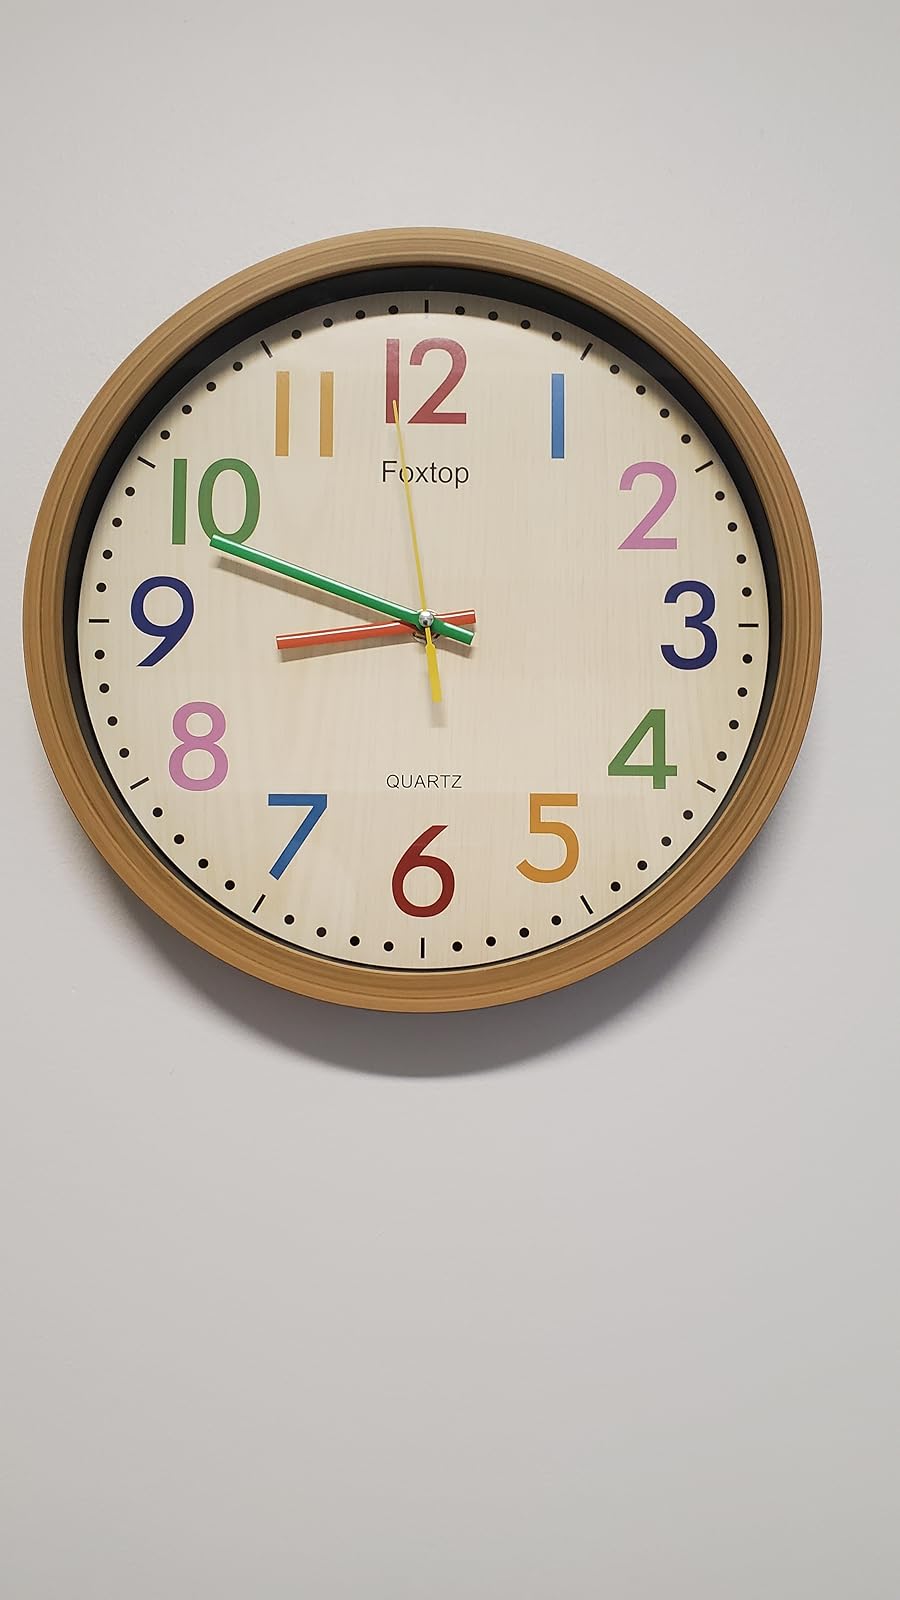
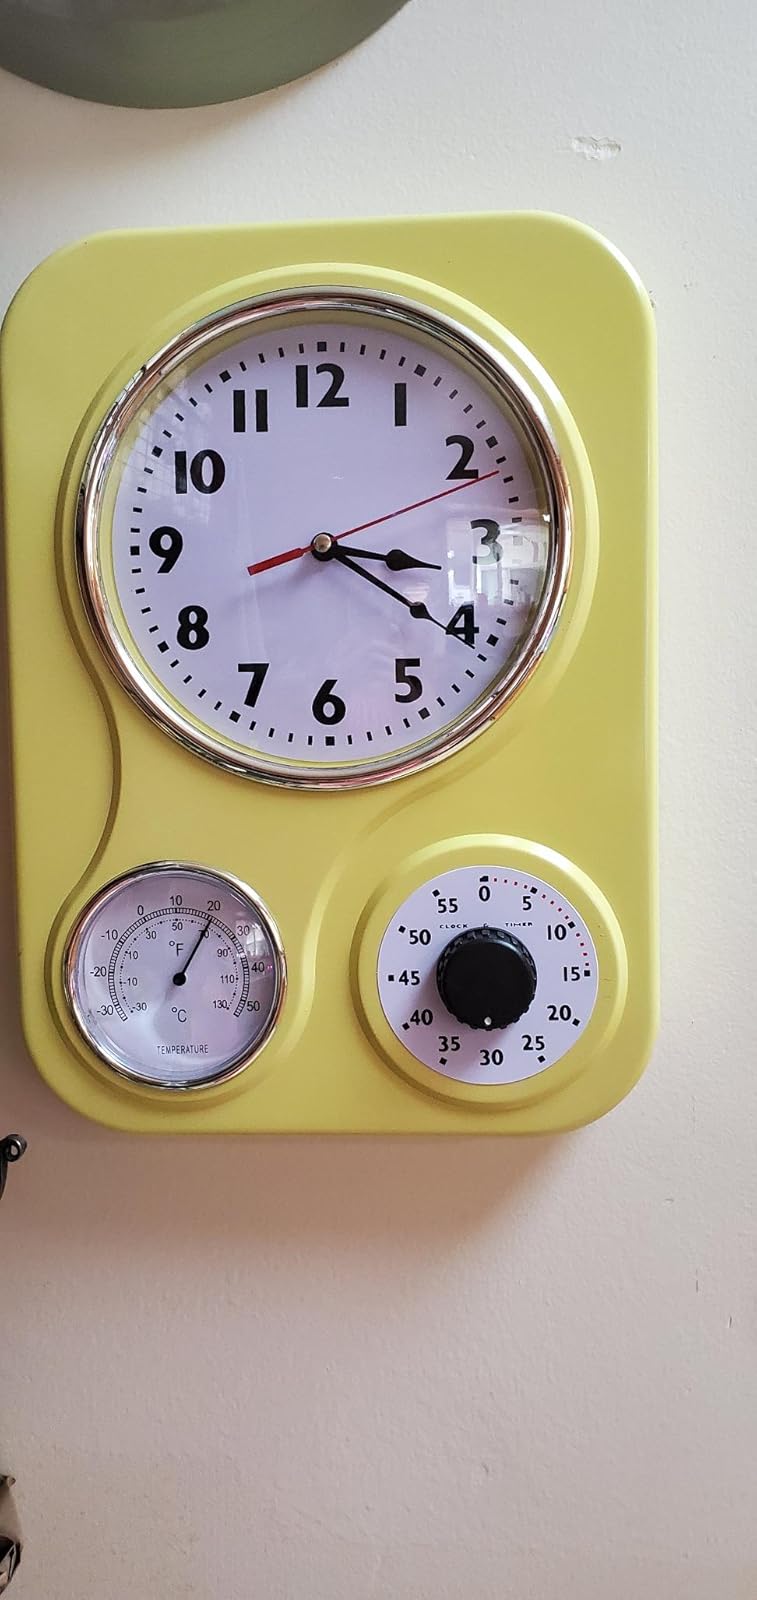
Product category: clock
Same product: no